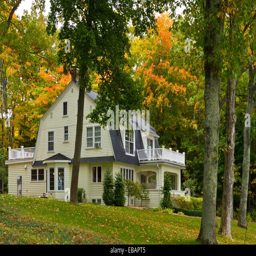
a large home of colonial architecture